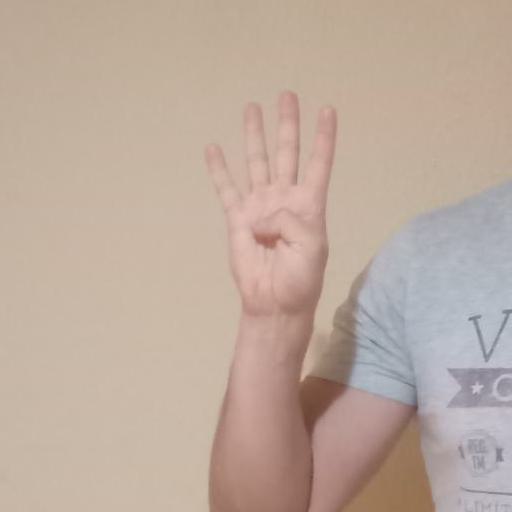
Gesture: four